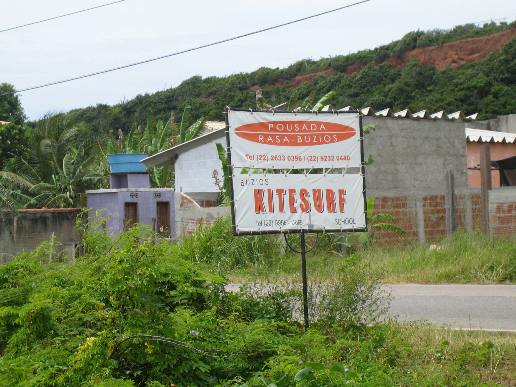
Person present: No